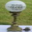
Label: lamp